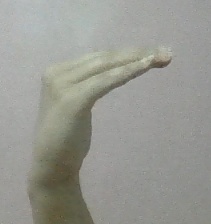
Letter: haa